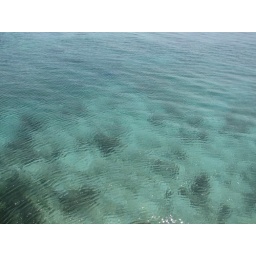
Away from the cities, the water in the Philippines is actually quite clear and beautiful. Taken south of Cebu, the Philippines.